Adrián Beltré

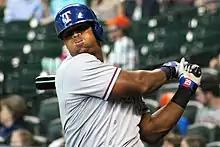
Beltré in August 2014

On May 7, while facing Jorge de la Rosa of the Colorado Rockies, Beltré hit his 100th home run as a member of the Rangers, becoming the fifth player in major league history to hit 100 home runs with three teams, following Darrell Evans, Reggie Jackson, Alex Rodriguez, and Jim Thome. On June 24, Beltré singled off Drew Smyly of the Detroit Tigers for his 2,500th career hit and the first hit of a 4-for-4 game. On September 18, Beltré singled off Sonny Gray in the first inning for his 2,591st hit, surpassing Vladimir Guerrero as the all-time hit leader among Dominican-born players.